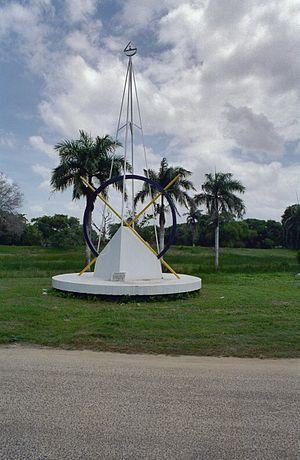
L'histoire coloniale / Mémorial: «La lutte historique"" Souvenir de la révolution du février 25 1980 (Note: Suriname voyage Loek Tangel)"